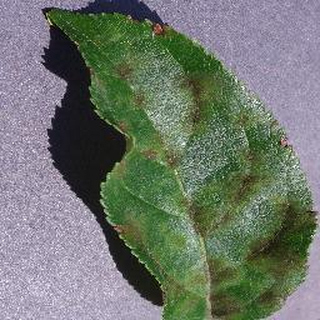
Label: apple_apple_scab